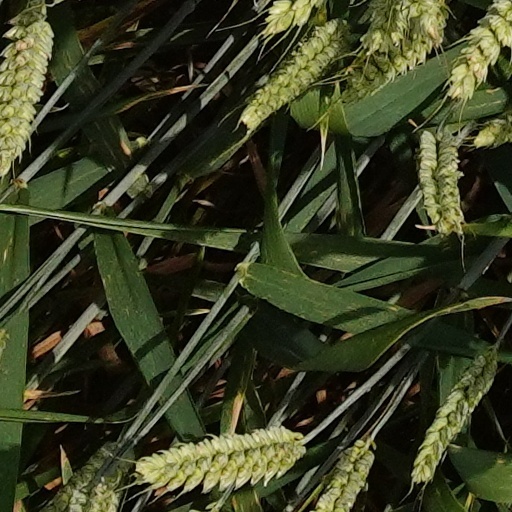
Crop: wheat